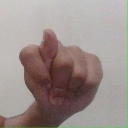
अक्षर: ट